Shrew (stock character)

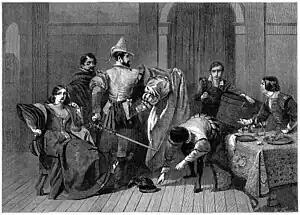
"The Taming of the Shrew", by C. R. Leslie

The shrew – an unpleasant, ill-tempered woman characterised by scolding, nagging, and aggression – is a comedic stock character in literature and folklore, both Western and Eastern. The theme is illustrated in Shakespeare's play "The Taming of the Shrew".